Wilhelm Sauer

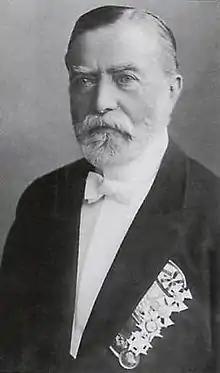
Sauer

Wilhelm Carl Friedrich Sauer (23 March 1831 – 9 April 1916) was a German pipe organ builder. One of the famous organ builders of the Romantic period, Sauer and his company W. Sauer Orgelbau built over 1,100 organs during his lifetime, amongst them the organs at Bremen Cathedral, Leipzig's St. Thomas Church, and Berlin Cathedral, which is considered to be "his final great masterpiece".